Clive Churchill Medal

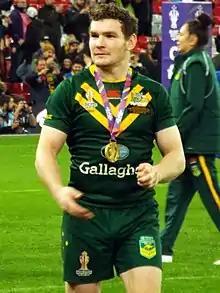
2024 medal winner Liam Martin

The Clive Churchill Medal is the award given to the player judged to be man-of-the-match in the National Rugby League's annual Grand Final. The award was created to honour Clive Churchill, one of the greatest rugby league players in Australian history, following his death in 1985. A prestigious honour in the NRL, the medal's recipient is chosen by the selectors of the Australian national team and announced and awarded at the post-grand final ceremony.